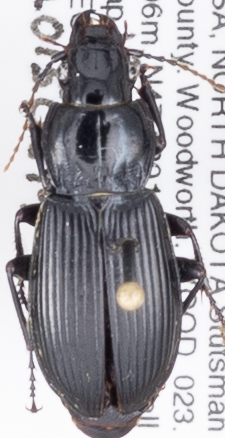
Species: Pterostichus melanarius melanarius
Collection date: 2015-08-19
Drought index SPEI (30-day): -1.204
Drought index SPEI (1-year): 0.018
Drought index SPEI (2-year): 0.63